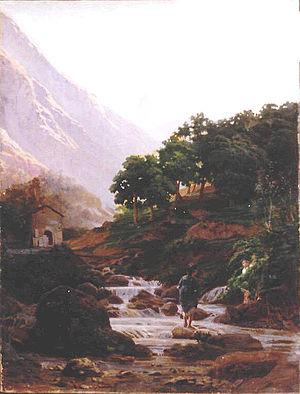
Nikolaï Nikolaïevitch Gay, né le 27 février 1831 à Voronej et décédé le 13 avril 1894 dans le khoutor Ivanovski, actuellement Chevtchenko, oblast de Tchernihiv, en Ukraine, est un peintre russe réaliste de la génération des Ambulants. Il est renommé pour ses travaux aux thèmes historiques et religieux. C'était pourtant un orthodoxe fort peu pratiquant, mais ses œuvres sont profondément marquées par la morale et la spiritualité chrétiennes. Sous l'influence de l'écrivain progressiste Léon Tolstoï, il consacra les dernières années de sa vie à une série sur la Passion du Christ.
Le musée d'art de Taganrog se trouve dans la ville de Taganrog en Russie. Il a été fondé en 1898, année du bicentenaire de la ville, et rassemble plus de six mille pièces.